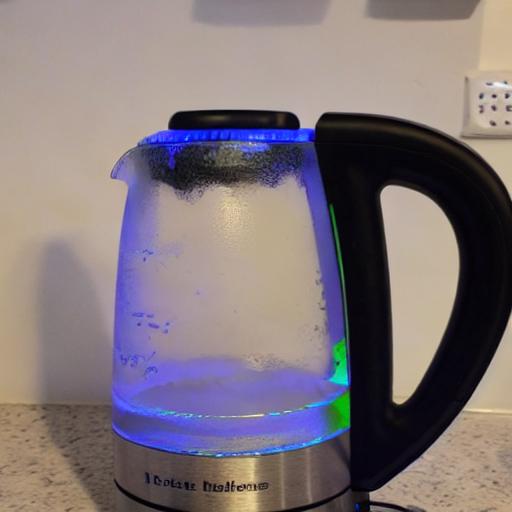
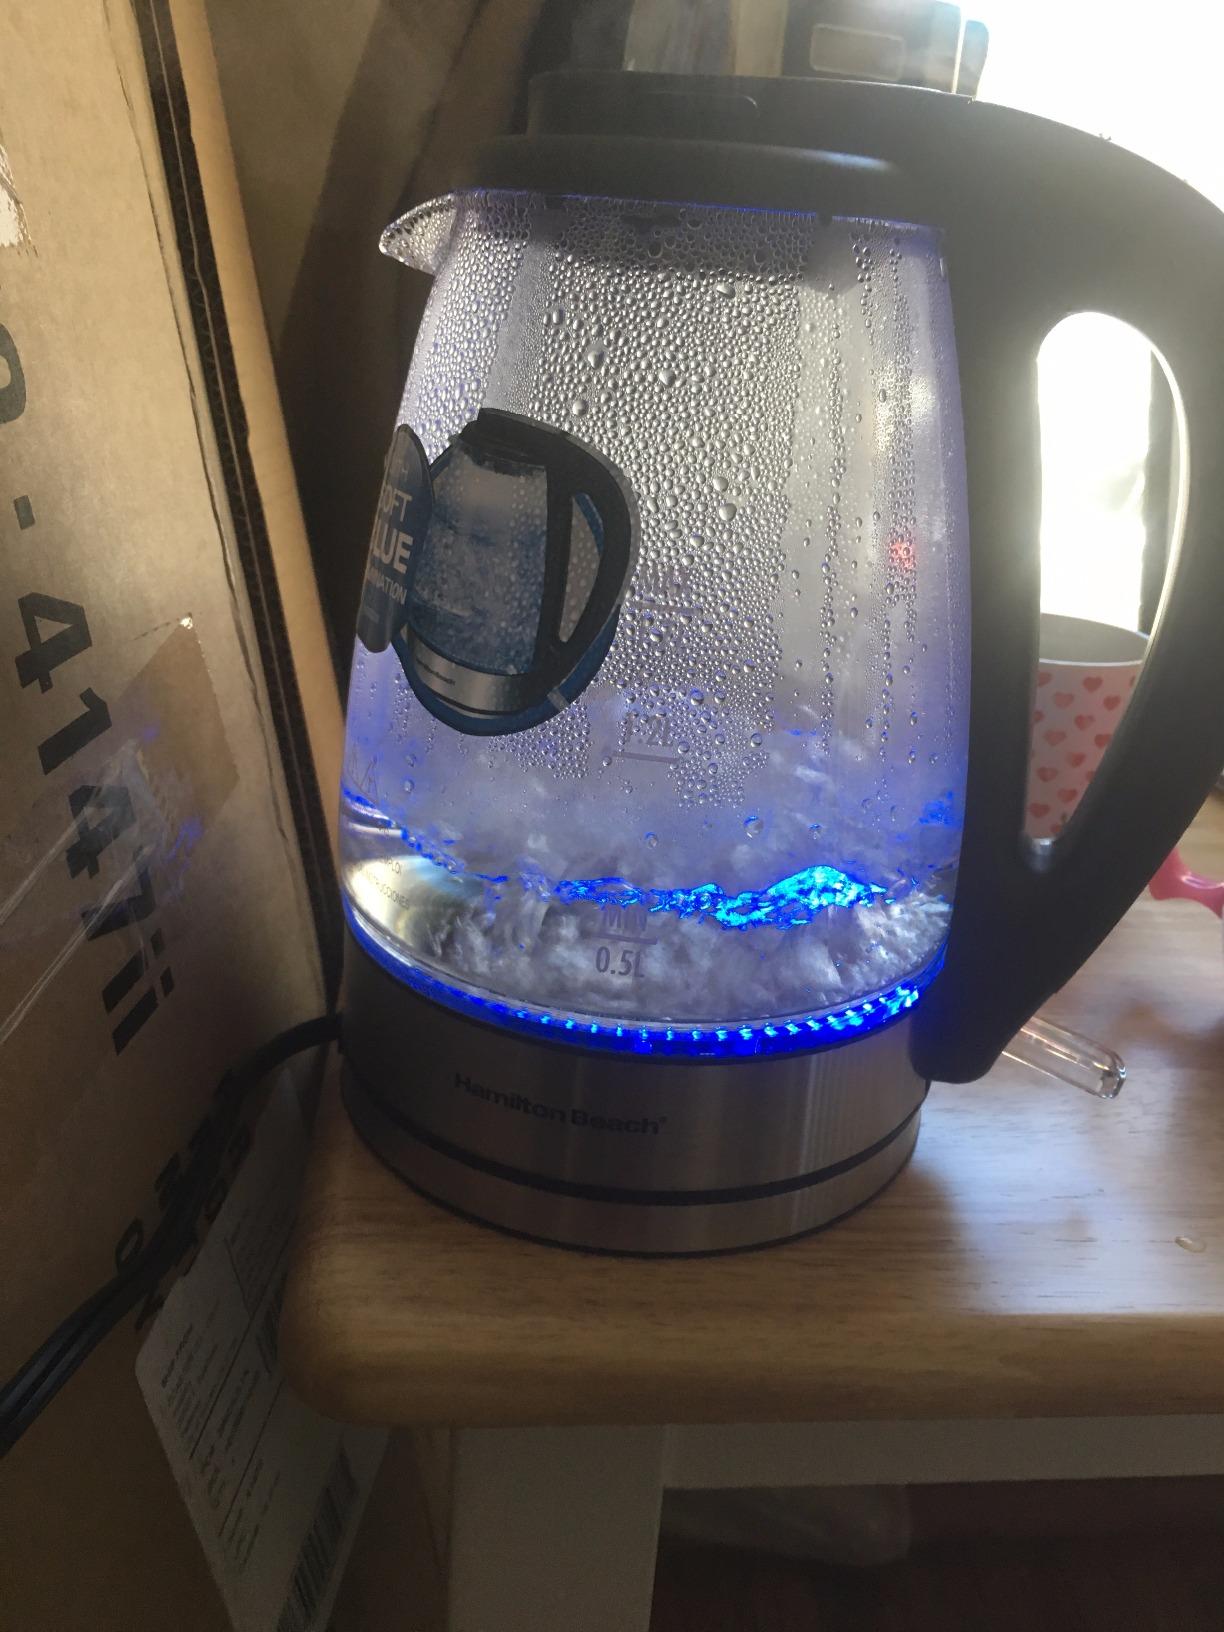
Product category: items_kettle
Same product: no